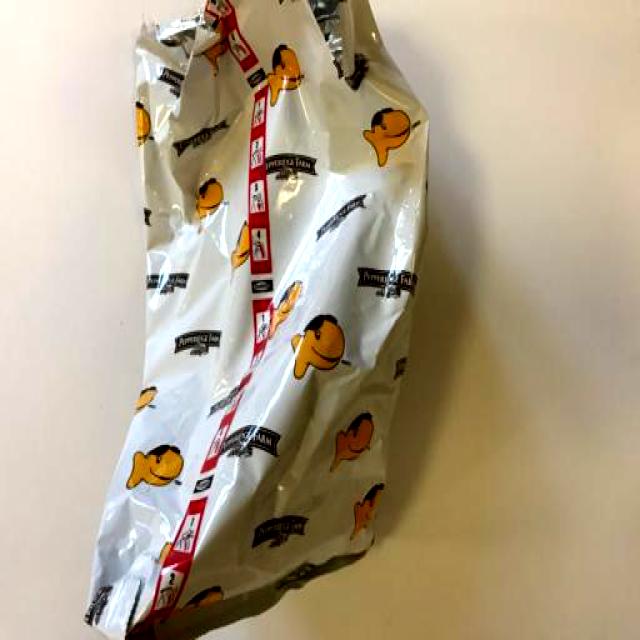
Label: Trash